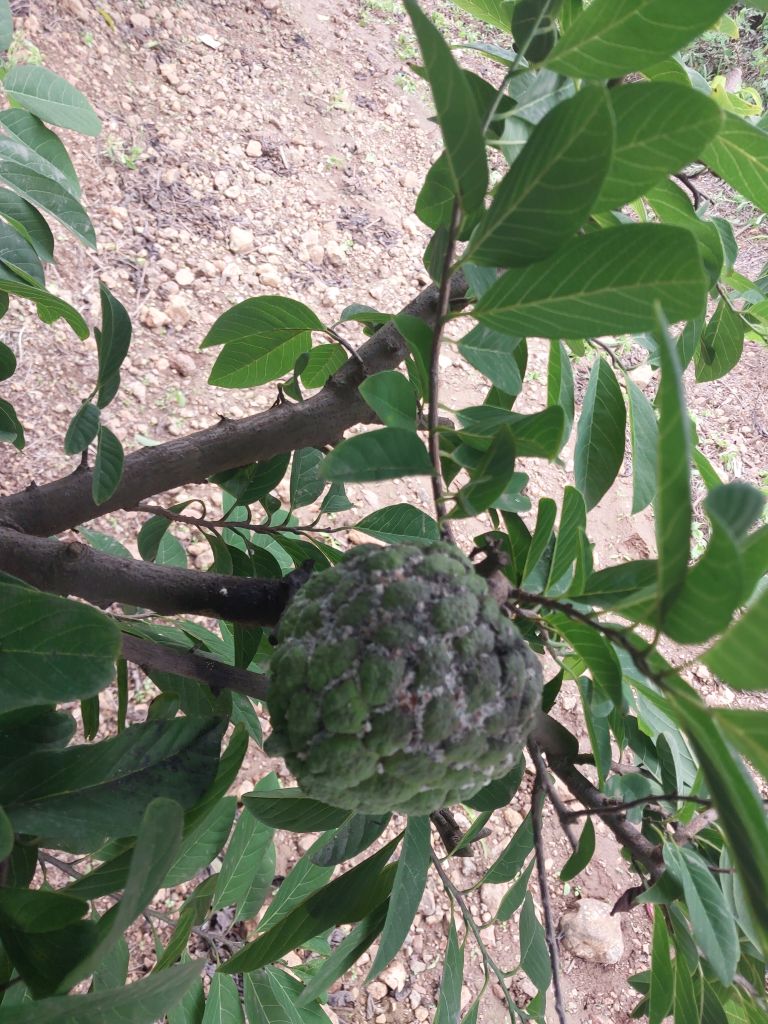
Disease label: Mealy Bug